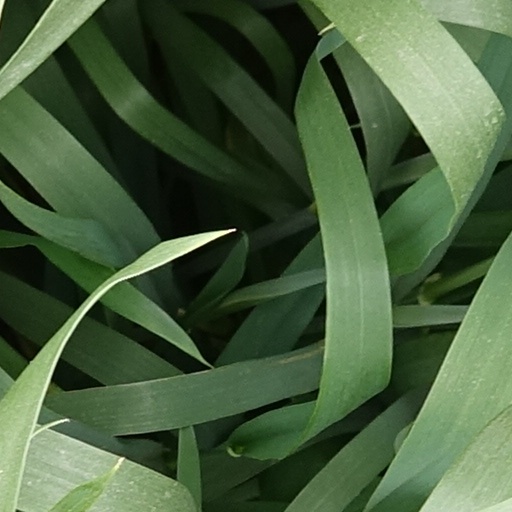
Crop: wheat